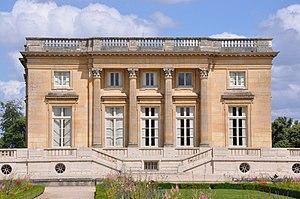
Le Petit Trianon, à Versailles - façade ouest (côté jardins)
Langelot et le Fils du roi est le vingt-et-unième roman de la série Langelot, écrit par le Lieutenant X et paru pour la première fois en 1974 dans la Bibliothèque verte.
Le Petit Trianon est un domaine du parc du château de Versailles, dans les Yvelines, en France, comportant un château entouré de jardins de styles variés.